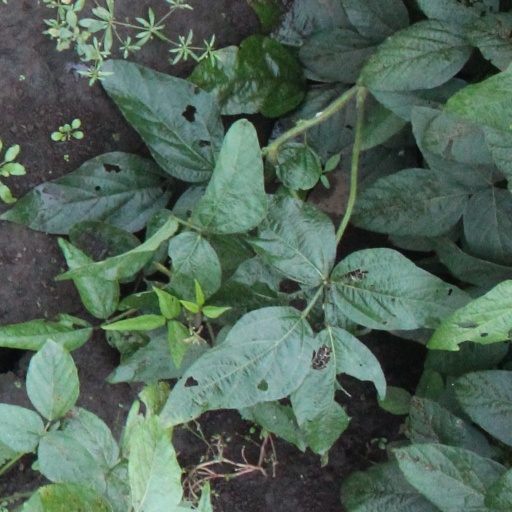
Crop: soybean